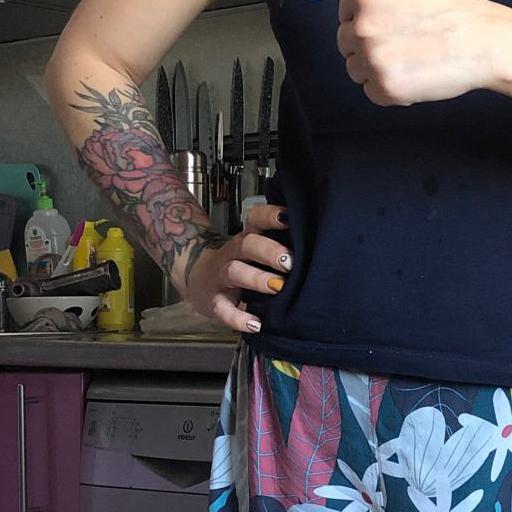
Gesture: no_gesture